Firth McCallum

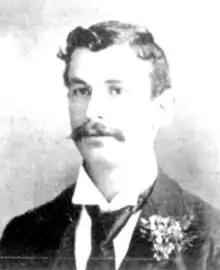
McCallum in 1899

Firth William McCallum (27 December 1872 – 11 July 1910) was an Australian rules footballer who played with Geelong in both the Victorian Football Association (VFA) and the Victorian Football League (VFL).